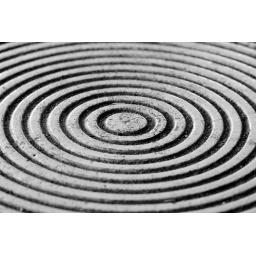
A floor plate in the water tower in Volunteer Park.